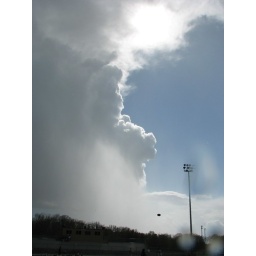
Approaching storm clouds heading toward football field in Barron, Wisconsin before the game begins.